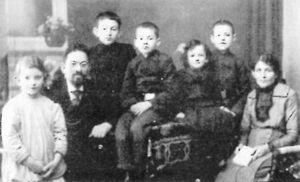
Menahem Mendel Beilis est un juif ukrainien accusé d'avoir commis un crime rituel en 1911. Le procès, à l'issue duquel il est acquitté, déclenche une vague de critiques contre la politique antisémite de l'Empire russe.